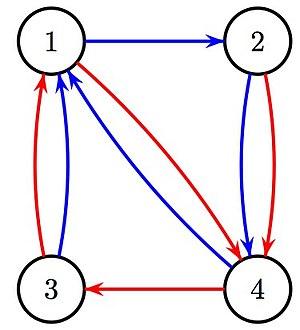
Automate de départ
Le coloriage des routes est un problème combinatoire qui relève à la fois de la théorie des graphes et en théorie des automates. Il s'agit d'une propriété de synchronisation dans un réseau routier. La question est de savoir si l'on peut « colorier » les routes d'un réseau routier de telle sorte que, quel que soit le point de départ, en suivant la séquence de routes de même nom, on arrive au même point d'arrivée. Le problème du coloriage des routes et la conjecture correspondante ont d'abord été formulés par Adler et Weiss en 1970. Le théorème correspondant, le théorème du coloriage des routes, a été démontré par Avraham Trahtman en 2009.